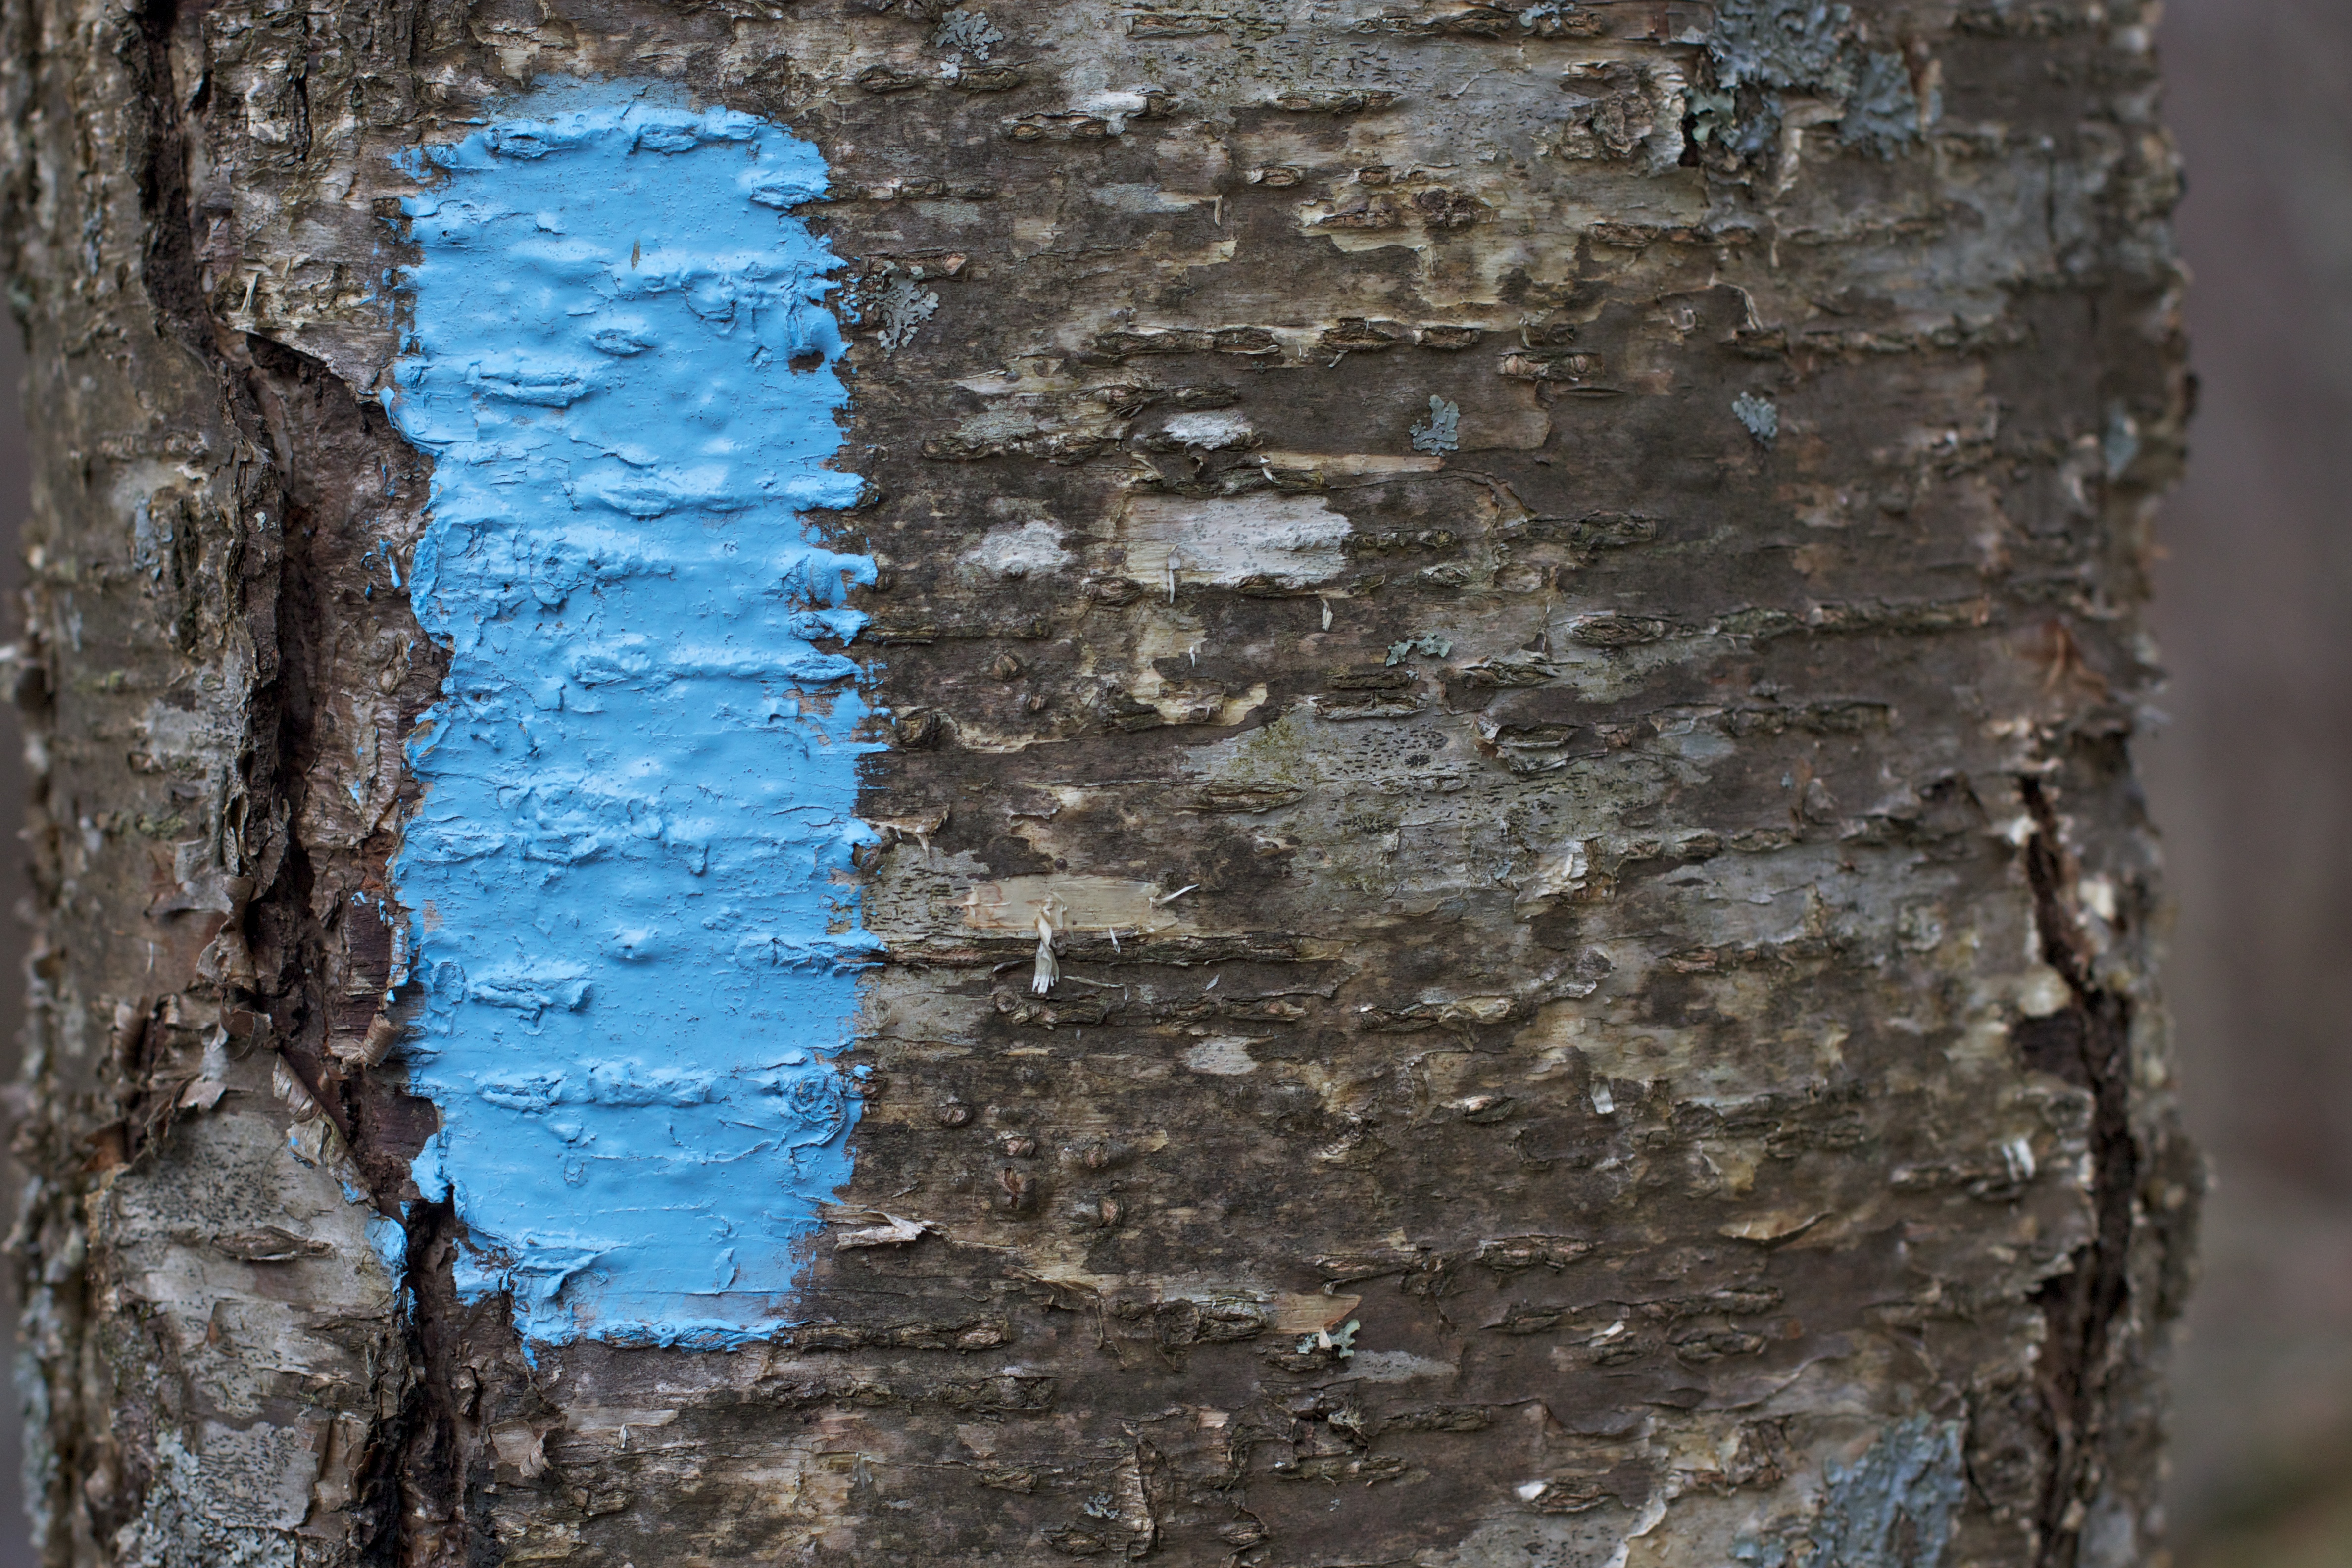
tree, plant, wood, texture, trunk, wall, birch, soil, blue, woody plant